George Wang (producer)

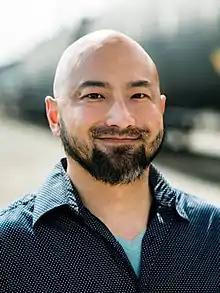
George Wang

George Wang is a Taiwanese American film and television producer, best known for "Snakehead" (2021) and "The Jade Pendant" (2017). He is fluent in both English and Mandarin Chinese. His brother is Taiwanese American pop singer Dawen Wang.